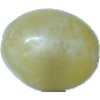
Label: Grape White 1